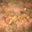
Label: lobster